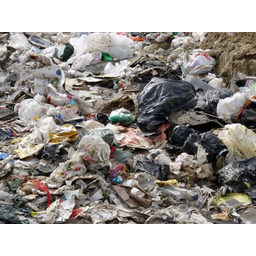
Label: plastic